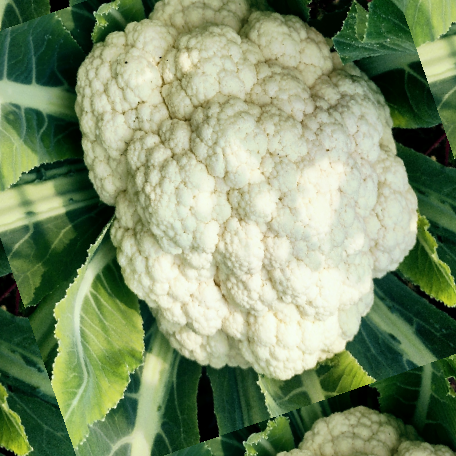
Label: Disease Free